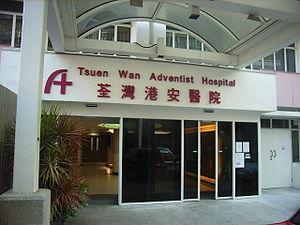
Le système médical adventiste regroupe les établissements médicaux gérés par le mouvement protestant de l'Église adventiste du septième jour. Il se compose d'environ 170 hôpitaux et sanitariums, 430 cliniques et dispensaires, ainsi que 160 orphelinats, maisons de retraite et écoles d’infirmiers. Ses prémices remontent à la fondation de l'Église adventiste du septième jour sous l'impulsion d’Ellen White et de John Harvey Kellogg.
L’hôpital adventiste Tsuen Wan est un centre hospitalier adventiste à Hong Kong en Chine.